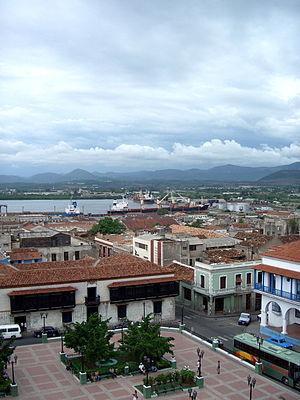
Le parc Cespédes et la maison du conquistador Diego Velázquez de Cuéllar vus depuis la cathédrale de Santiago de Cuba.